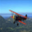
Label: airplane